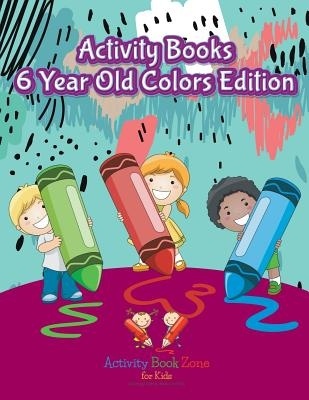
Activity Books 6 Year Old Colors Edition
Does your 6-year-old love colors? Then this is the coloring book to have Composed of fascinating images that will tickle your child's imagination and curiosity, this coloring book will soon become a treasure trove that will prove how well your child understands shades, lines, forms and perspectives too. Go ahead and encourage this coloring book today Author: Activity Book Zone for Kids ISBN-10: 1683762614 ISBN-13: 9781683762614 Publisher: Activity Book Zone for Kids Language: English Published: 08/20/2016 Pages: 40 Format: Paperback Weight: 0.26lbs Size: 11.00h x 8.50w x 0.08d
Brand: Activity Book Zone for Kids
Category: Toys & Games > Toys > Art & Drawing Toys